Space Invaders DX

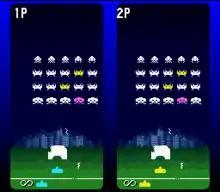
"Space Invaders DX" contains a two-player versus mode, in addition to a port of the arcade original.

"Space Invaders DX" contains an updated version of the original "Space Invaders" alongside several other additional features. As in the original, the player controls a laser base situated at the bottom of the screen, who must destroy each formation of invaders before they successfully take over Earth. Formations march towards the bottom by moving to the side of the screen and then downward. The laser base can only fire one shot at a time, and must wait before it either collides with an enemy or goes off the screen. The invaders become faster as more are destroyed. Four shields are placed above the player, who can hide behind them for protection from enemy fire; however, the shields become damaged when inflicted with fire from either the invaders or the player. A UFO will occasionally appear towards the top of the screen, which can be shot down for bonus points.